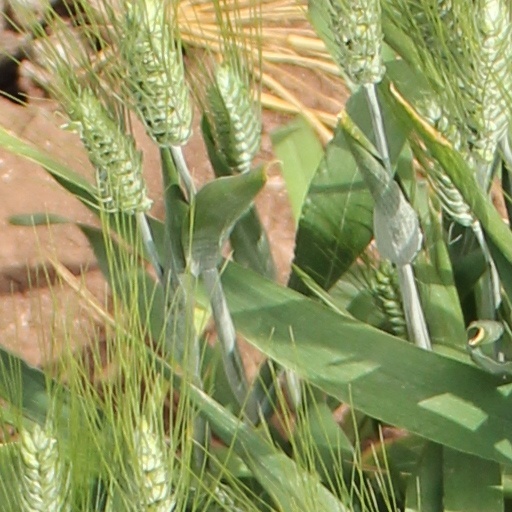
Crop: wheat